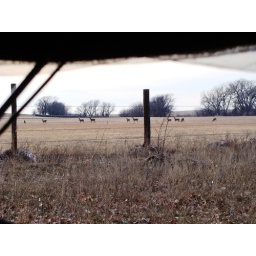
The herd takes to the alfalfa field at Funny Farm. This is the view from Norman's blind under the &amp;quot;turkey tree.&amp;quot;